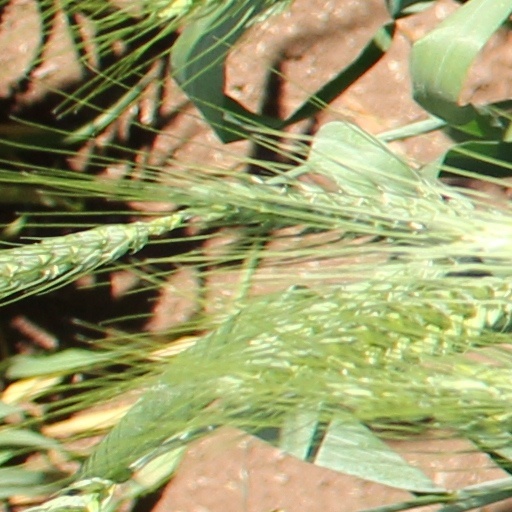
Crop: wheat